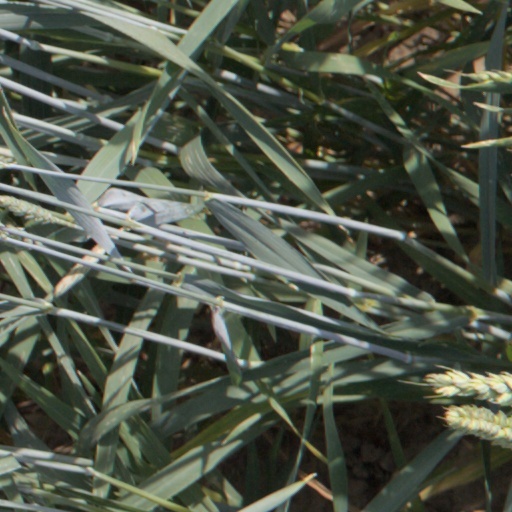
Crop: wheat